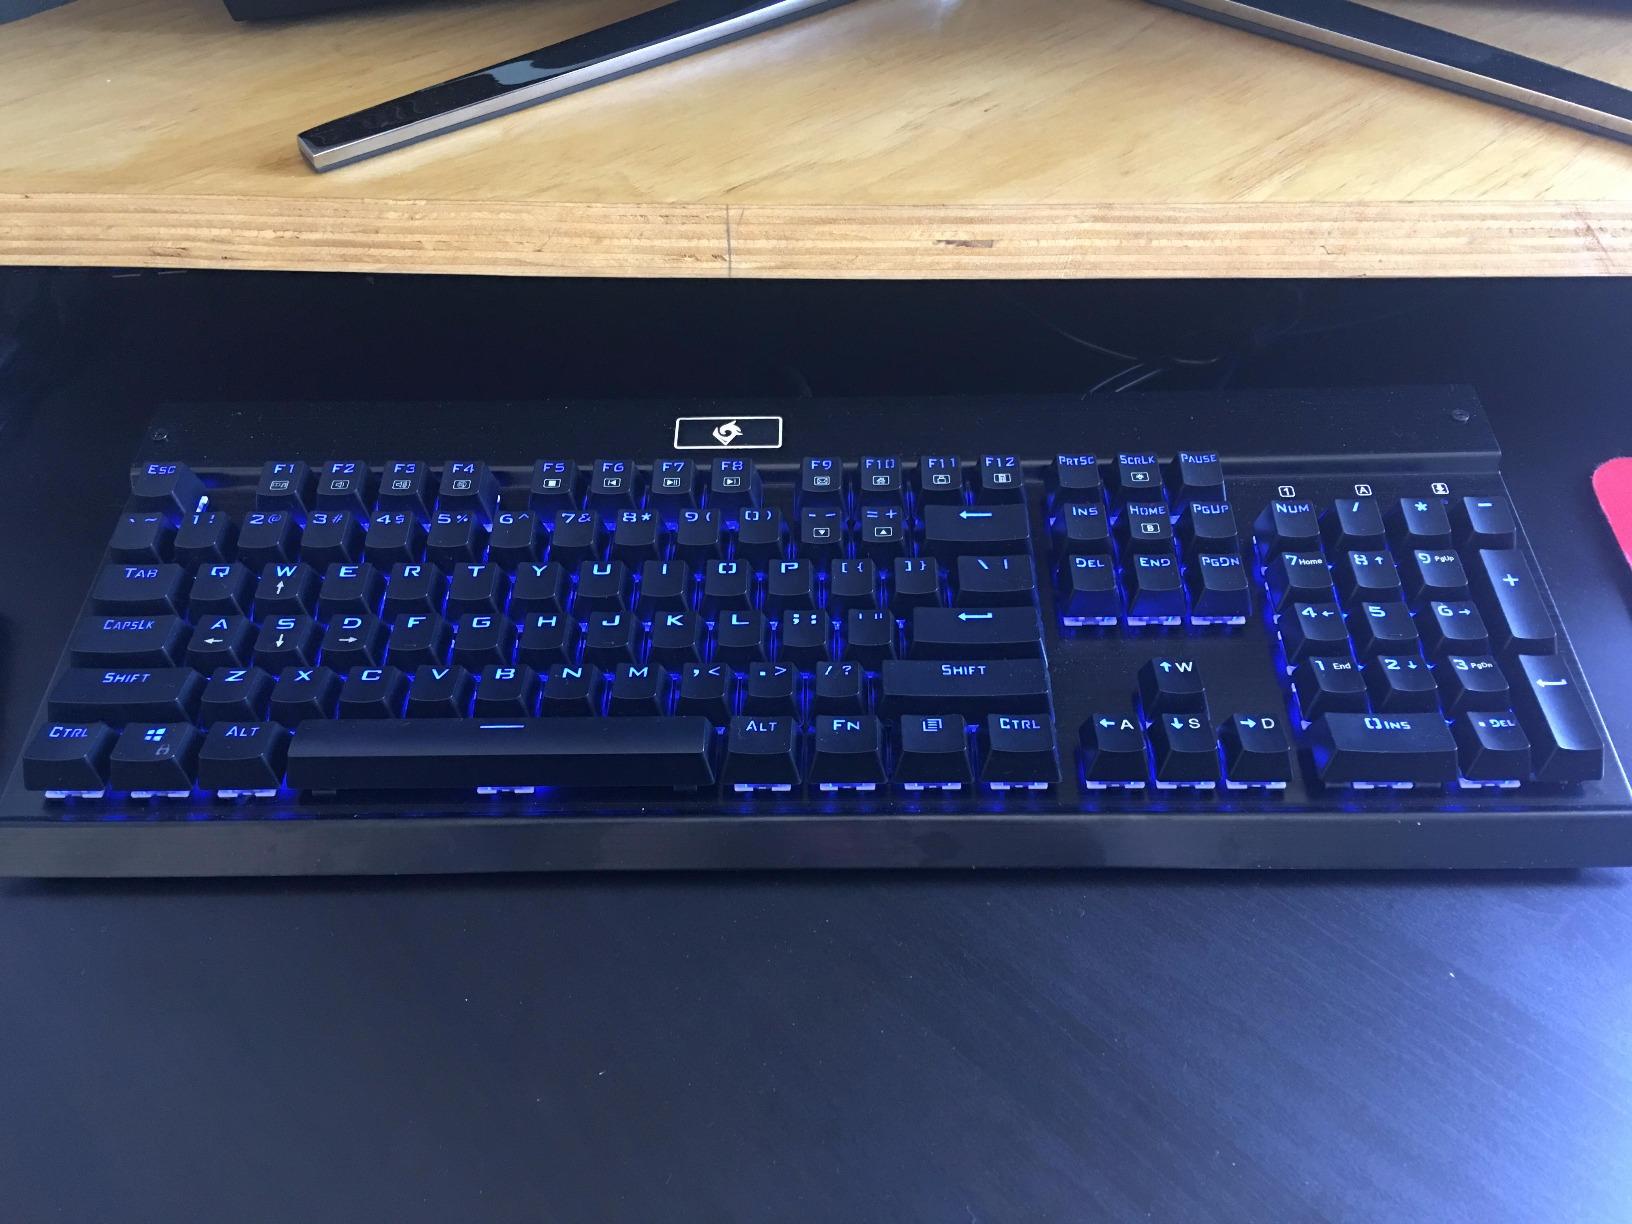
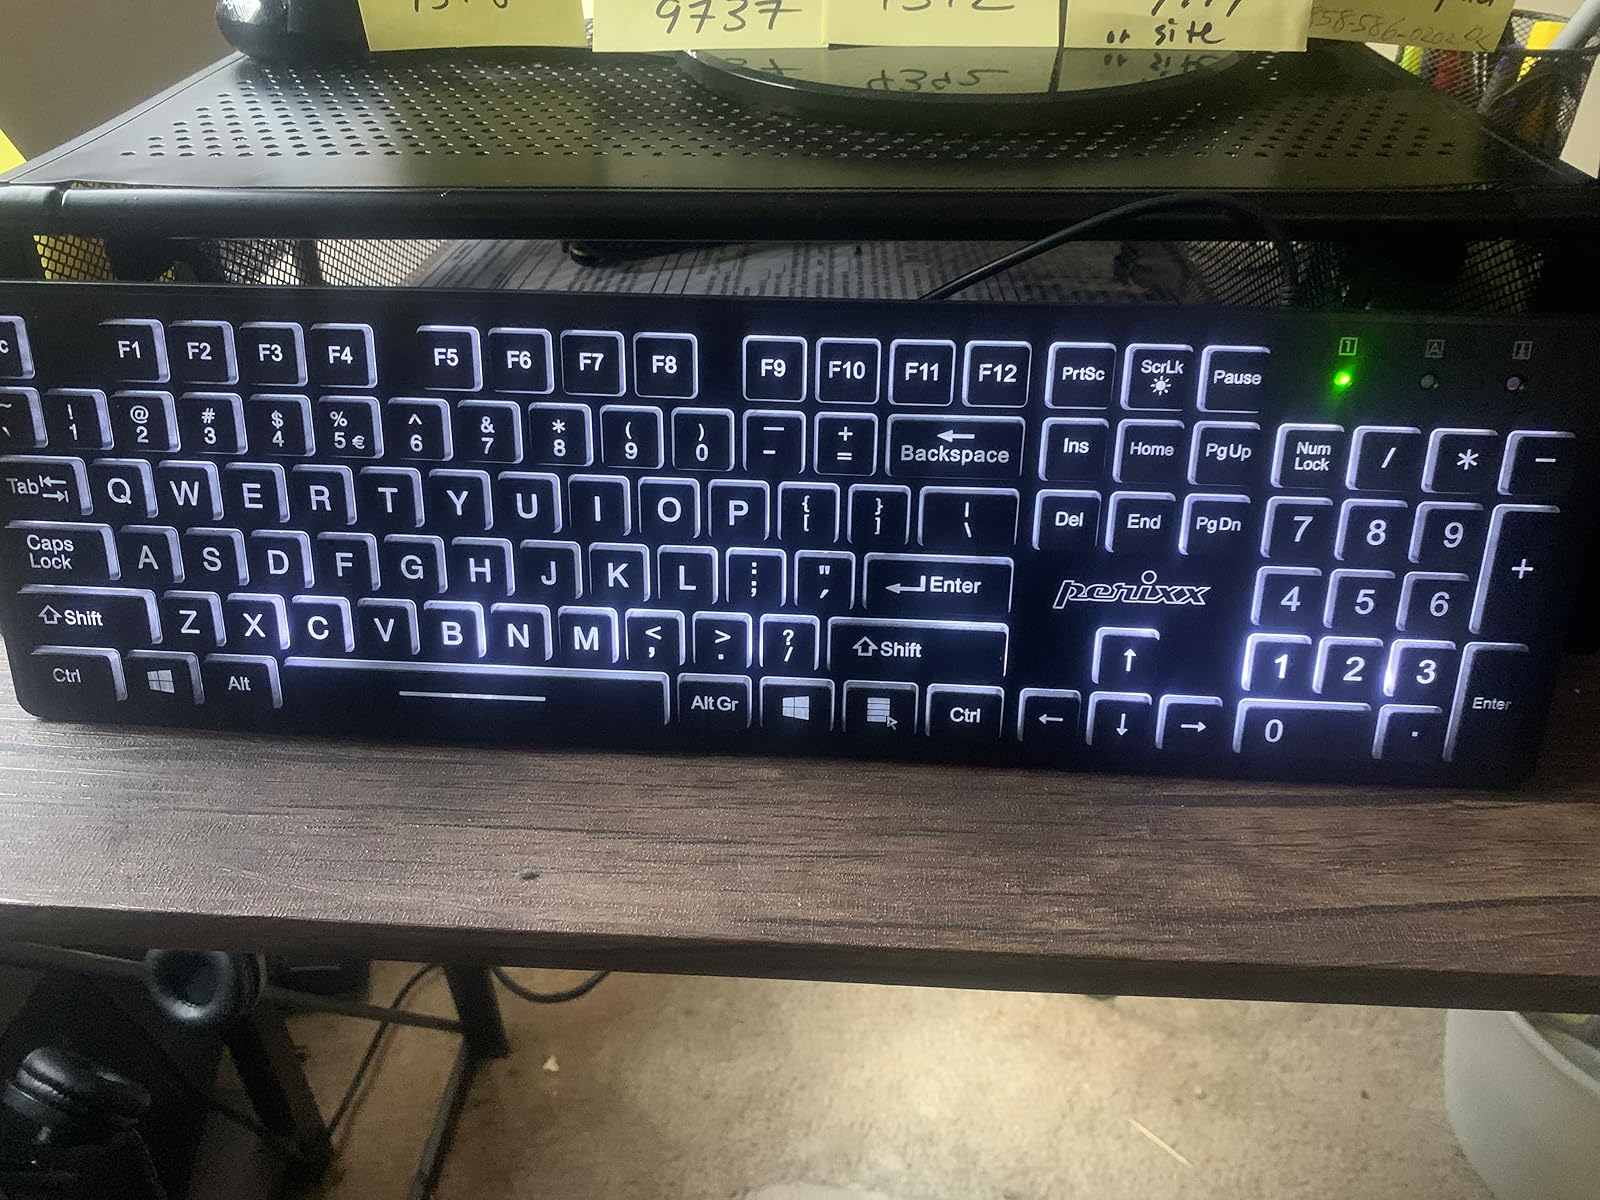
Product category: keyboard
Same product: no